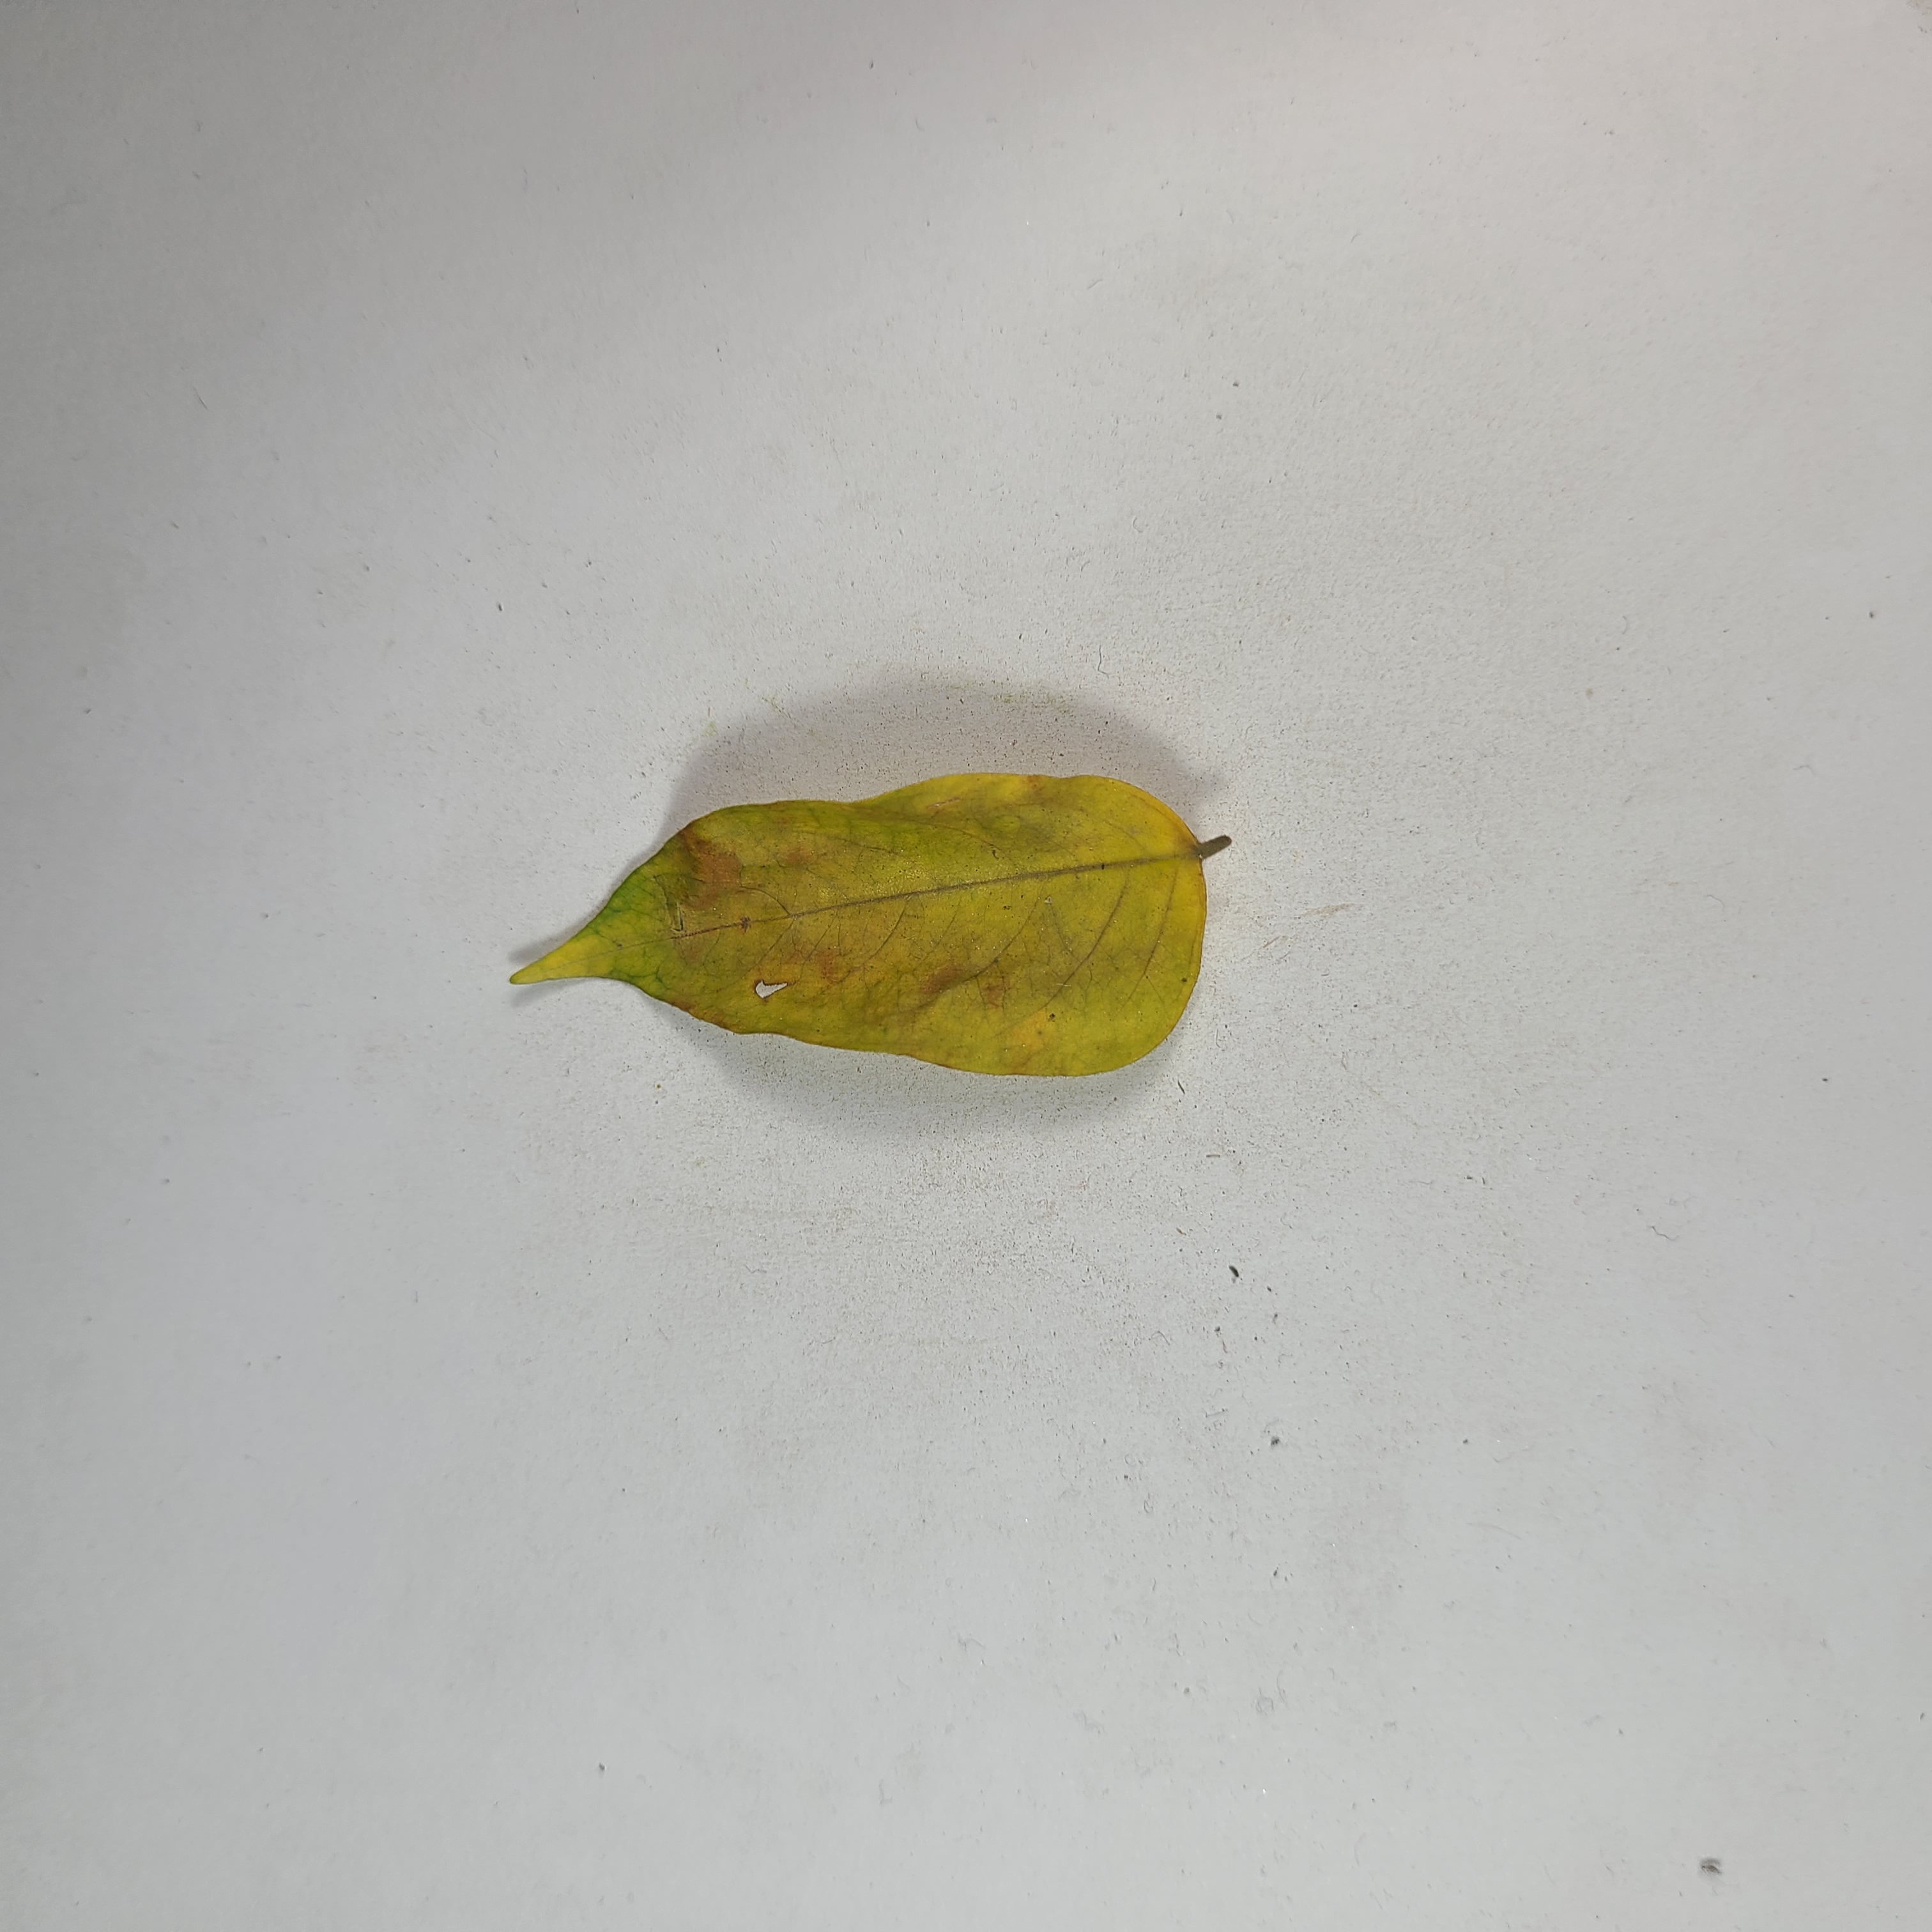
Label: Yellow Leaves